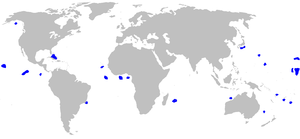
Cigarhaj
Cigarhajens udbredelse
Isistius brasiliensis er en art blandt Squaliformes-ordenen, der lever i den pelagiske zone. Den er især observeret i Stillehavet omkring Japan mod nord og Australien mod syd, men den har sit habitat inden for tropiske områder over hele verden og forekommer oftere tæt på øer. Den kaldes populært for cigarhaj for sit lille, runde, brune udseende.